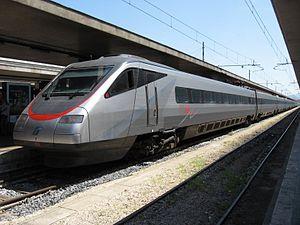
Treno Alta Velocità, abrégé en TAV, est une entreprise du groupe Ferrovie dello Stato créée spécifiquement pour concevoir, planifier et réaliser le réseau de lignes à grande vitesse italien après la première expérience conclue en 1980 avec la direttissima entre Rome et Florence.